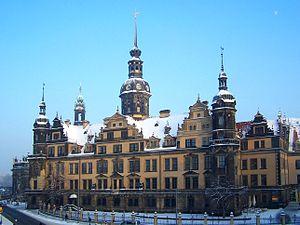
Carlo Farina, né vers 1600 à Mantoue et mort fin juillet 1639 à Vienne, est un violoniste et compositeur italien précurseur de la musique baroque.